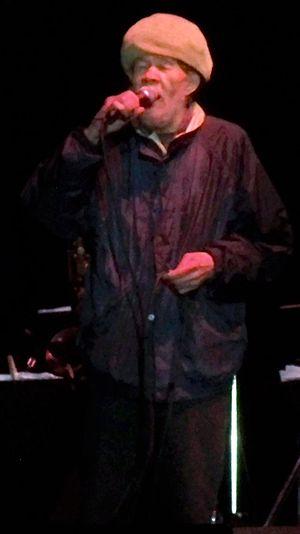
Rico Rodriguez, de son vrai nom Emmanuel Rodriguez, également connu sous les pseudonymes de Rico et Reco Rodriguez, est un tromboniste jamaïcain d'origine cubaine, né le 17 octobre 1934 à La Havane et mort le 4 septembre 2015 à Londres.